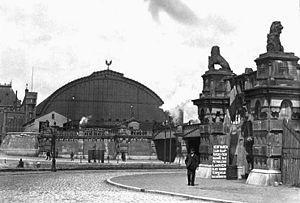
La gare centrale d'Amsterdam, ou Amsterdam-Central, est la principale gare de la ville d'Amsterdam, capitale des Pays-Bas.